Shelley Fabares

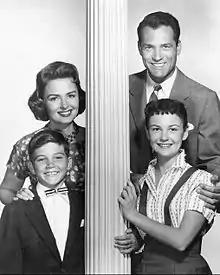
"The Donna Reed Show": (clockwise from bottom left) Paul Petersen, Donna Reed, Carl Betz, and Shelley Fabares, 1958

In 1958, Fabares landed the role of Mary Stone in the long-running family sitcom "The Donna Reed Show". This ran until 1966. Fabares quickly established herself as a favorite with teen audiences.